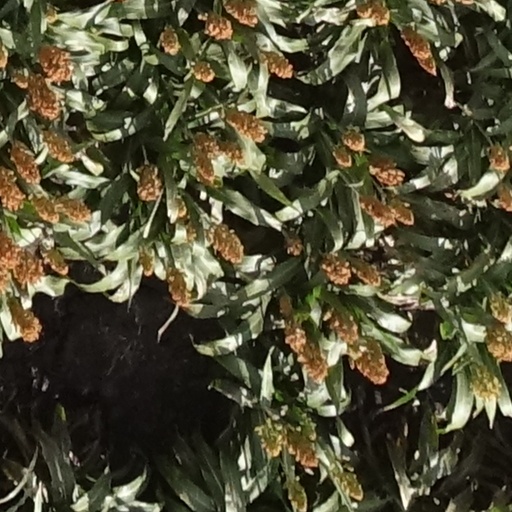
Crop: sorghum